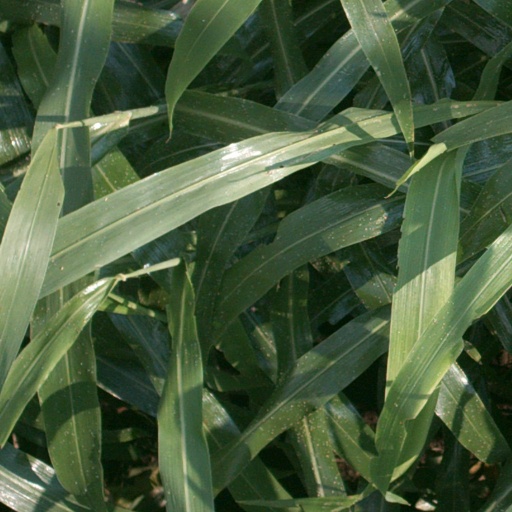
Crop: sorghum